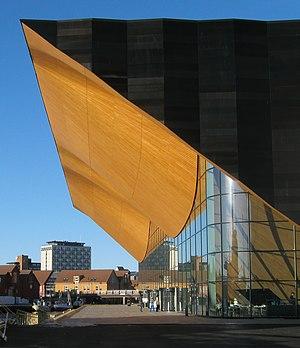
L'architecture de la Finlande a une histoire de plus de 800 ans et, alors que jusqu'à l'époque moderne, l'architecture était fortement influencée par les courants des deux nations voisines de la Finlande, à savoir la Suède et la Russie, dès le début du XIXᵉ siècle, les influences sont venues directement de l'extérieur. Dans un premier temps, lorsque des architectes étrangers itinérants ont commencé à exercer dans le pays, puis lorsque la profession d'architecte finlandais s'y est établie. L'architecture finlandaise a également contribué de manière significative à plusieurs styles internationaux, tels que le Jugendstil, ou Art nouveau, le classicisme nordique et le fonctionnalisme. Plus particulièrement, les travaux de l'architecte moderniste Eliel Saarinen, l'architecte le plus connu du pays, ont eu une influence considérable à l'échelle mondiale. Mais l'architecte moderniste Alvar Aalto, considéré comme l'une des figures majeures de l'histoire mondiale de l'architecture moderne, est encore plus renommé qu'Eliel Saarinen. Dans un article de 1922, intitulé Motifs des âges passés, Aalto discute des influences nationales et internationales en Finlande :